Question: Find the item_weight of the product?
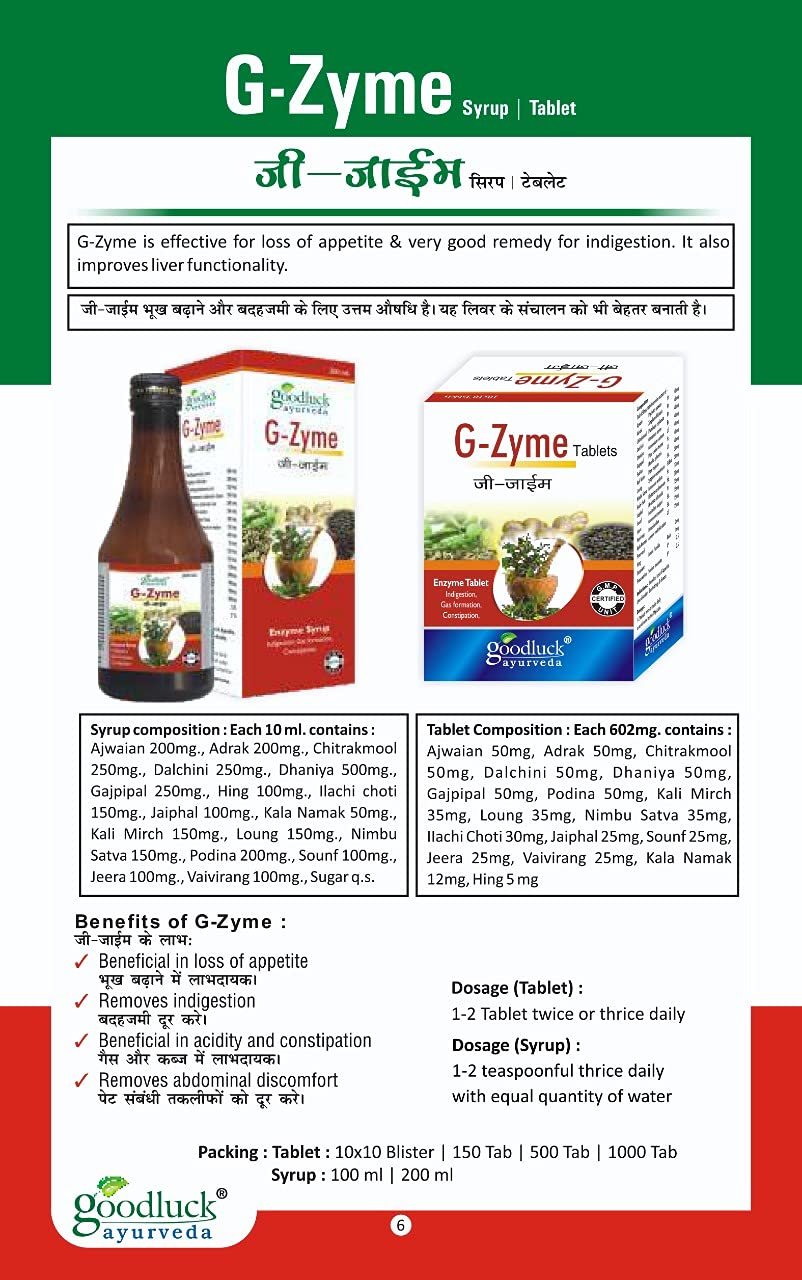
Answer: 35.0 milligram